Vera Myller

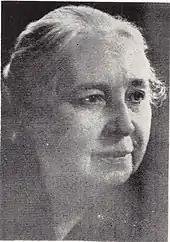
Vera Myller

Vera Myller-Lebedev (1 December 1880 – 12 December 1970) was a Russian-born mathematician who earned her doctorate in Germany with David Hilbert and became the first female university professor in Romania.